Goldfinders Inn

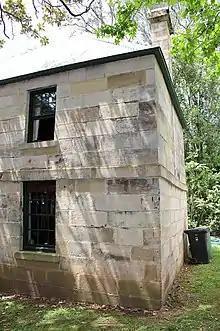
Inn building

The two-storey sandstone inn building is constructed of ashlar blocks with a corrugated metal roof replacing the original timber shingles. Additions made to facilitate its use as a general store and Post Office have subsequently been demolished. The original internal layout is evident in the remaining fabric.